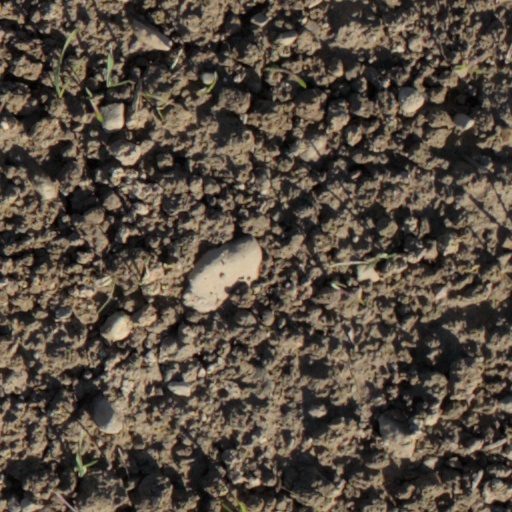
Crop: wheat